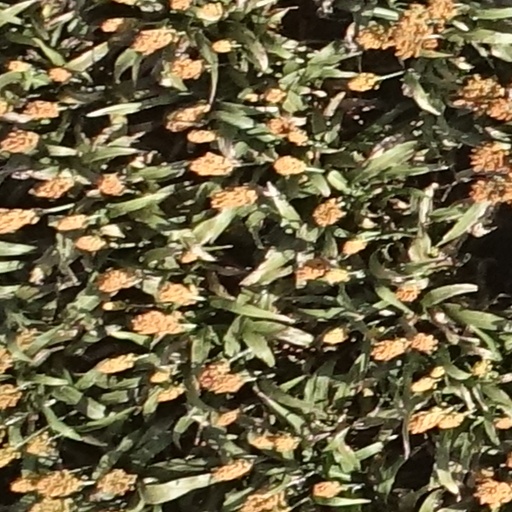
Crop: sorghum